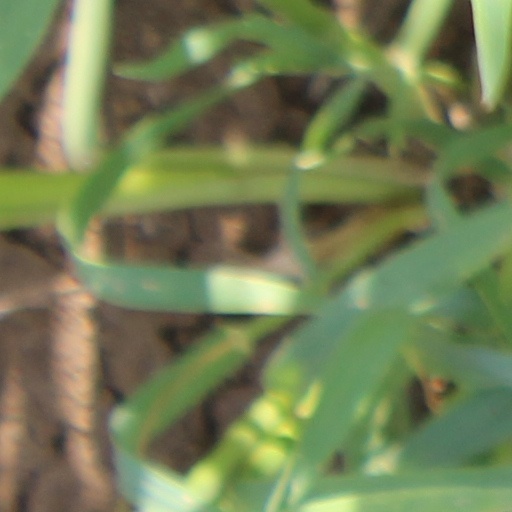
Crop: wheat